Cuba–United States relations

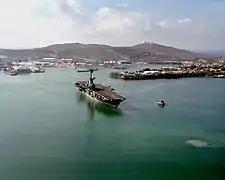
Since 1959, Cuba has regarded the U.S. presence in Guantánamo Bay as illegal

The Escambray rebellion was a six-year rebellion (1959–1965) in the Escambray Mountains by a group of insurgents who opposed the Cuban government led by Fidel Castro. The rebelling group of insurgents was a mix of former Batista soldiers, local farmers, and former allied guerrillas who had fought alongside Castro against Batista during the Cuban Revolution. As state intervention and take-over of privately owned businesses continued, trade restrictions on Cuba increased. The U.S. stopped buying Cuban sugar and refused to supply its former trading partner with much needed oil, with a devastating effect on the island's economy, leading to Cuba turning to their newfound trading partner, the Soviet Union, for petroleum. In March 1960, tensions increased when the French freighter "La Coubre" exploded in Havana Harbor, killing over 75 people. Fidel Castro blamed the United States and compared the incident to the sinking of the "Maine", though admitting he could provide no evidence for his accusation. That same month, President Eisenhower quietly authorized the Central Intelligence Agency (CIA) to organize, train, and equip Cuban refugees as a guerrilla force to overthrow Castro.